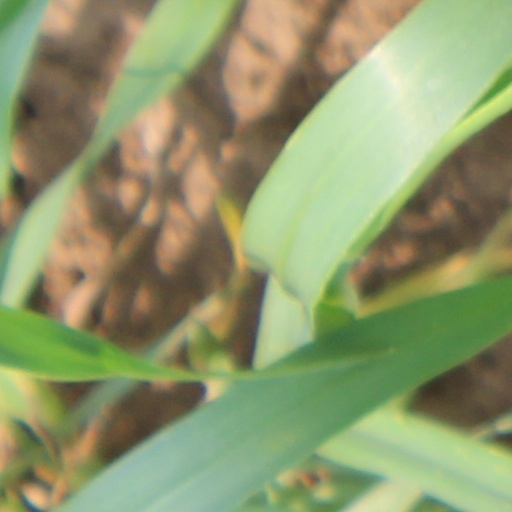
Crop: wheat